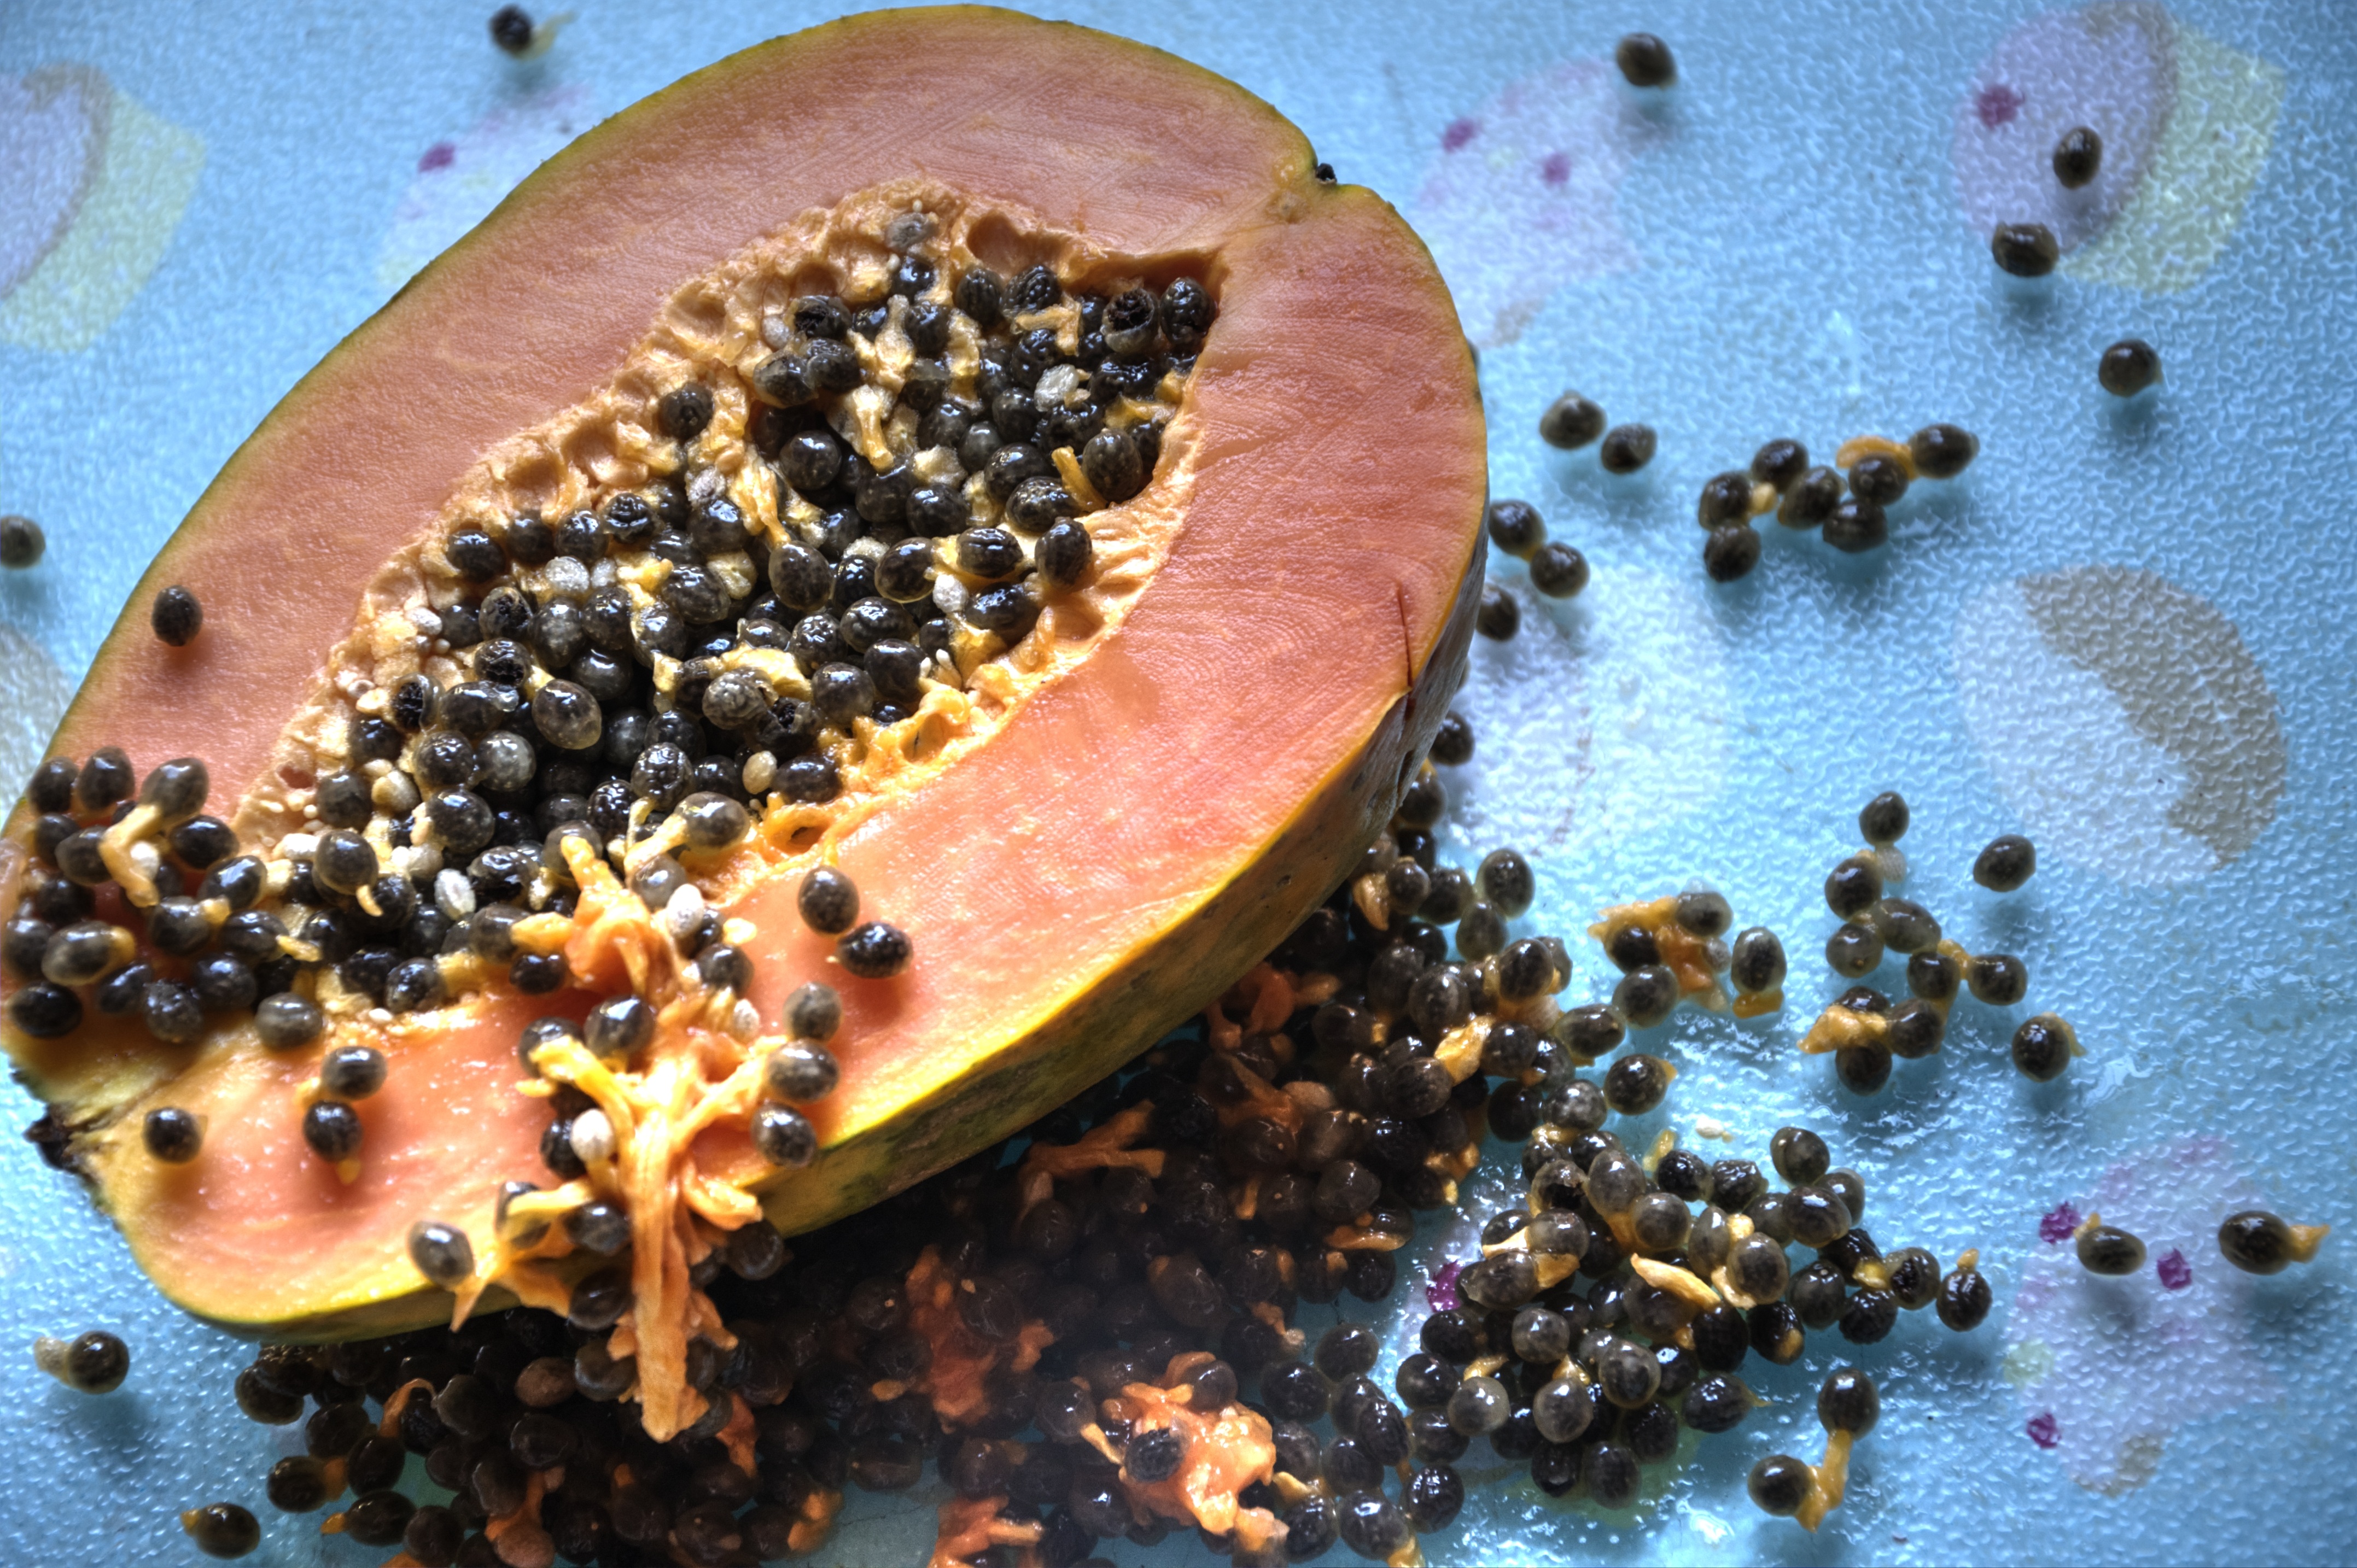
plant, fruit, berry, food, produce, healthy, flowering plant, pips, paw paw